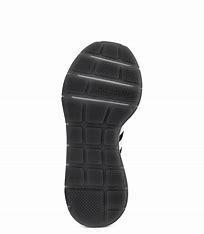
Brand: Adidas
Model: Swift Run X